Sonia Belkind

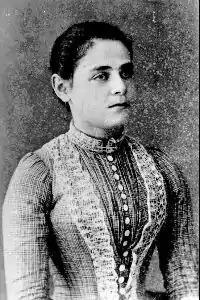
Sonia Belkind, 1895

Sonia (Alexandra) Belkind (1870, Lahoysk, Minsk Governorate, Russian Empire (Belarus) – September 20, 1943, Tel Aviv) was the first gynecologist in Ottoman Palestine. She was the younger sister of Israel Belkind, Olga Hankin, Shimshon Belkind, and Fania Belkind, members of the Bilu movement (and wife of Israel Feinberg).